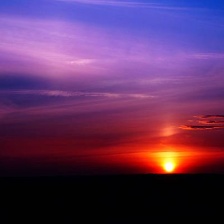
Cloud type: Altocumulus